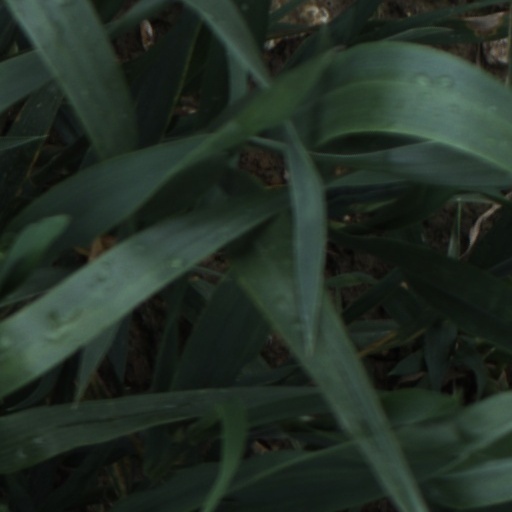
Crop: wheat